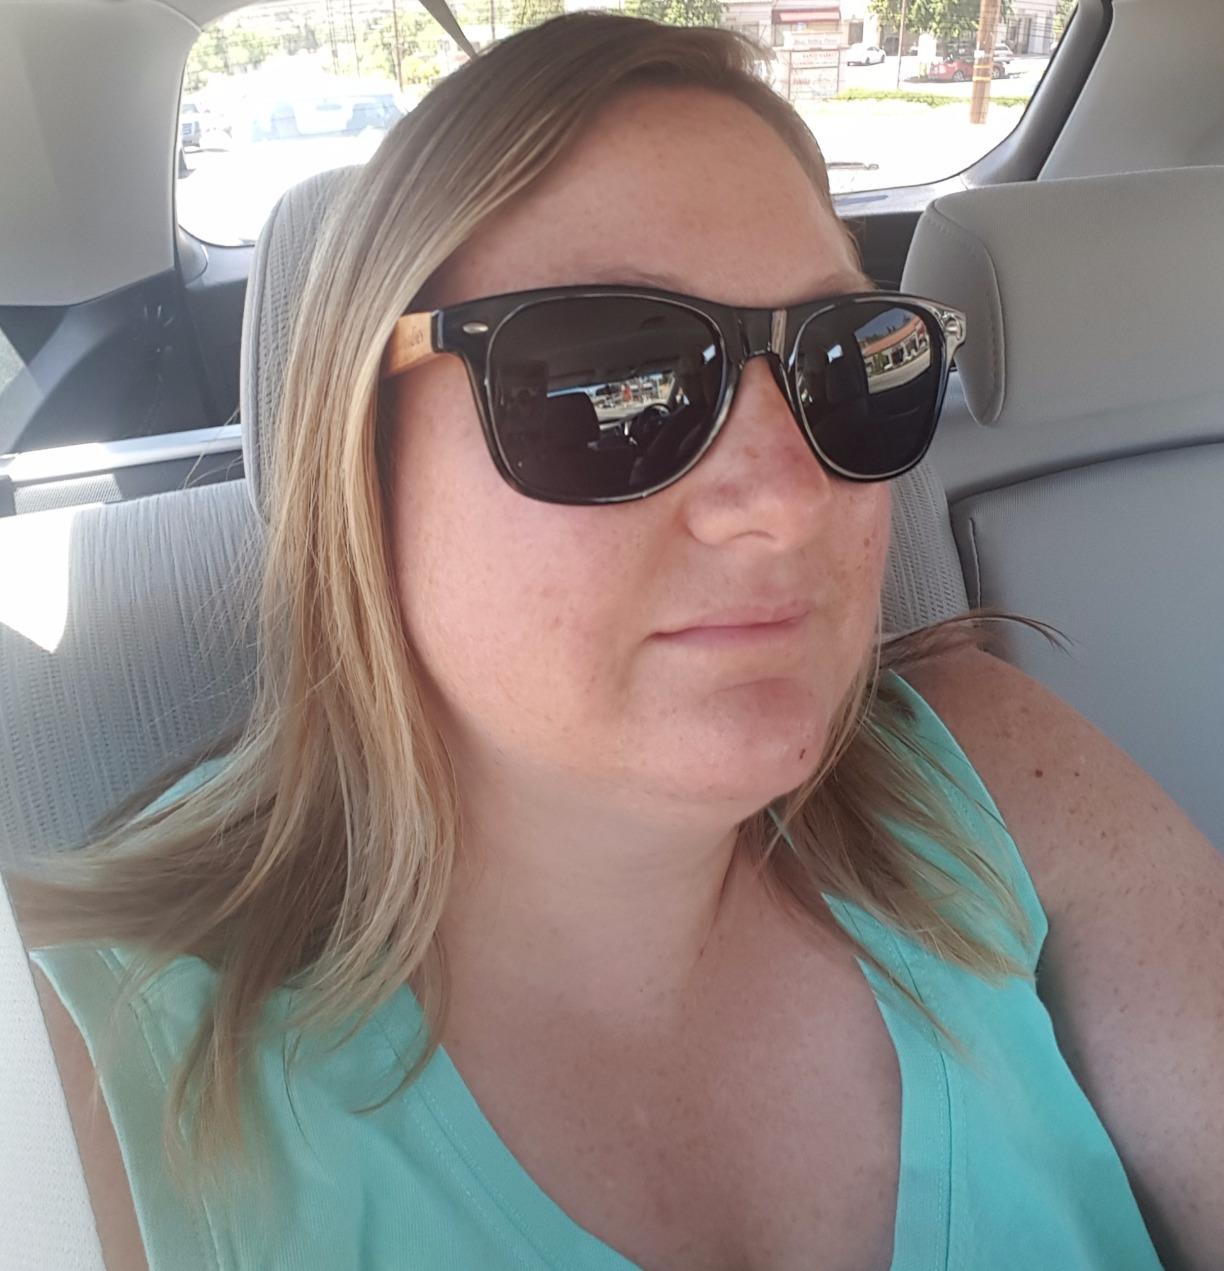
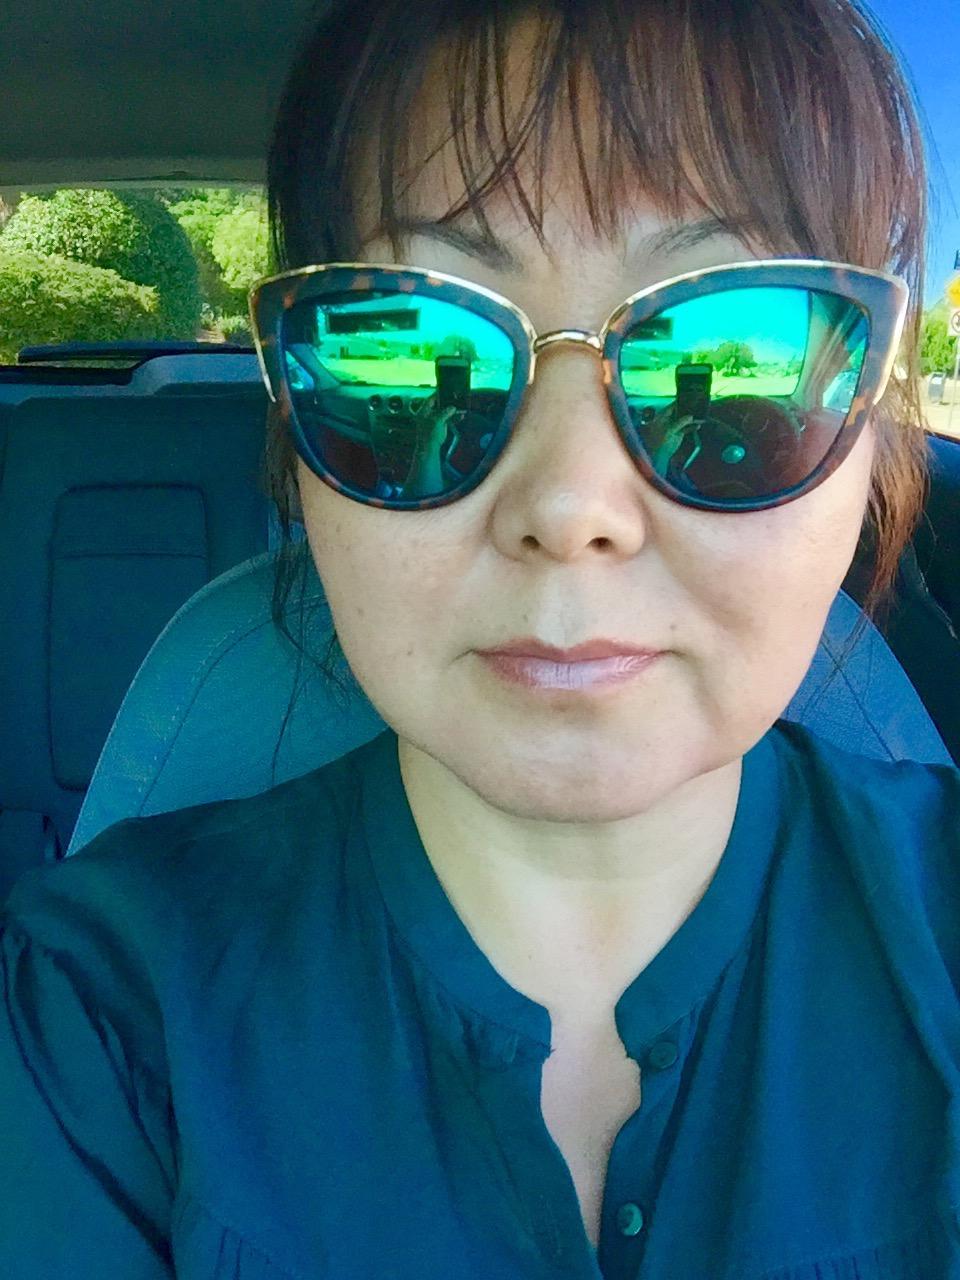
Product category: accessories_sunglasses
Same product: no